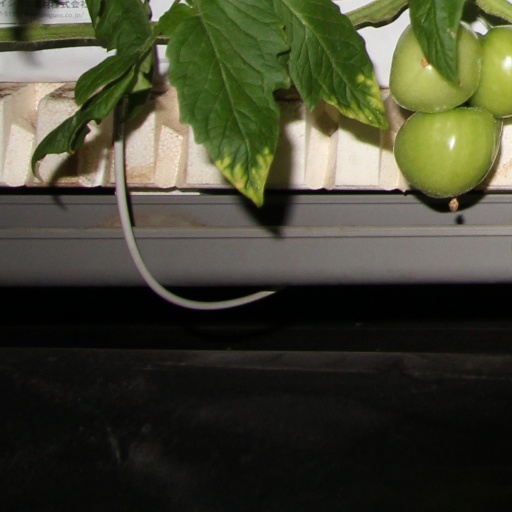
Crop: tomato